Holy Roman Empire

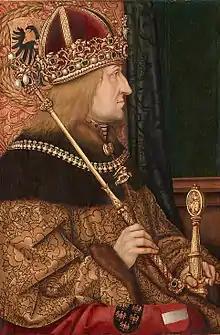
Holy Roman Emperor Fredrick III

During the 13th century, a general structural change in how land was administered prepared the shift of political power toward the rising bourgeoisie at the expense of the aristocratic feudalism that would characterize the Late Middle Ages. The rise of the cities and the emergence of the new burgher class eroded the societal, legal and economic order of feudalism.